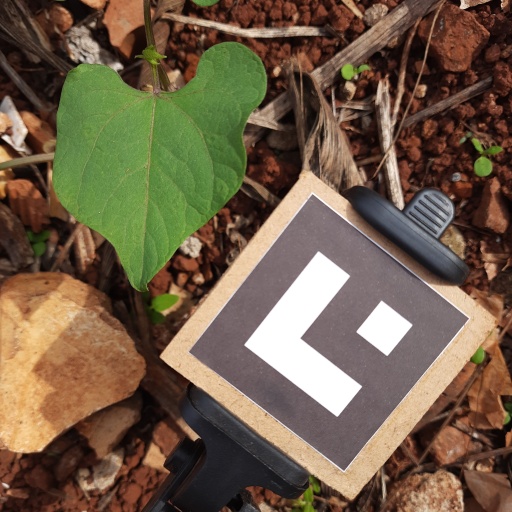
Observations: wavy surface, no eating holes, under sunlight